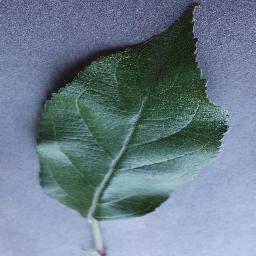
Label: Apple___healthy